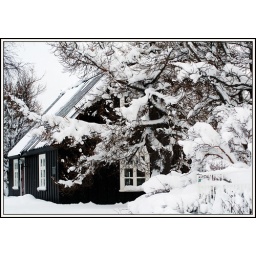
Place of colorful flowers and beutiflul nature is now sleeping under white cover of snow